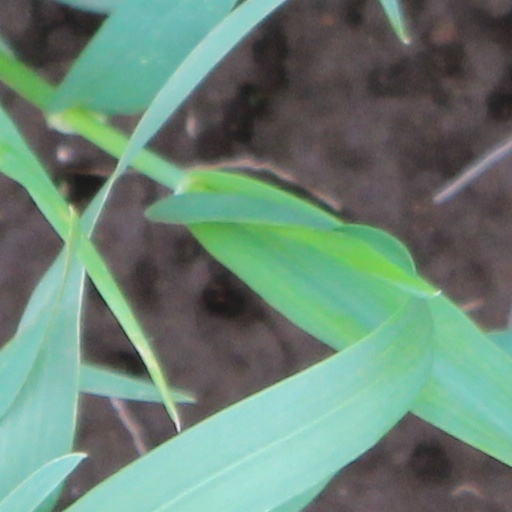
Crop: wheat